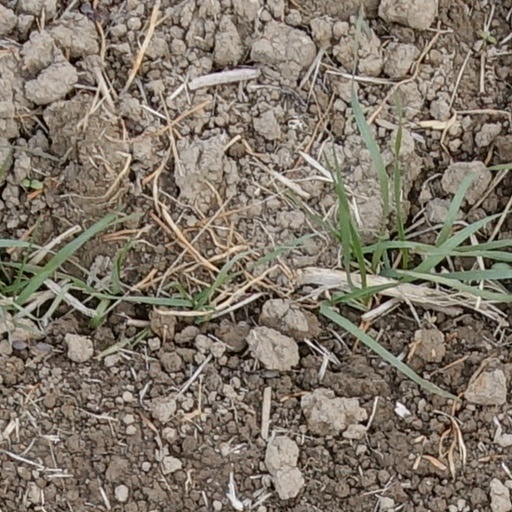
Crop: wheat